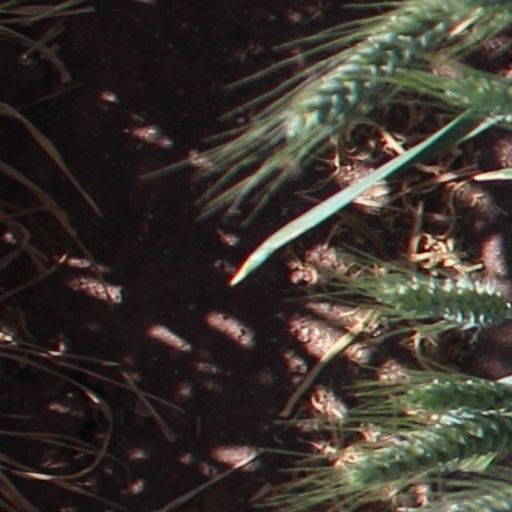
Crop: wheat